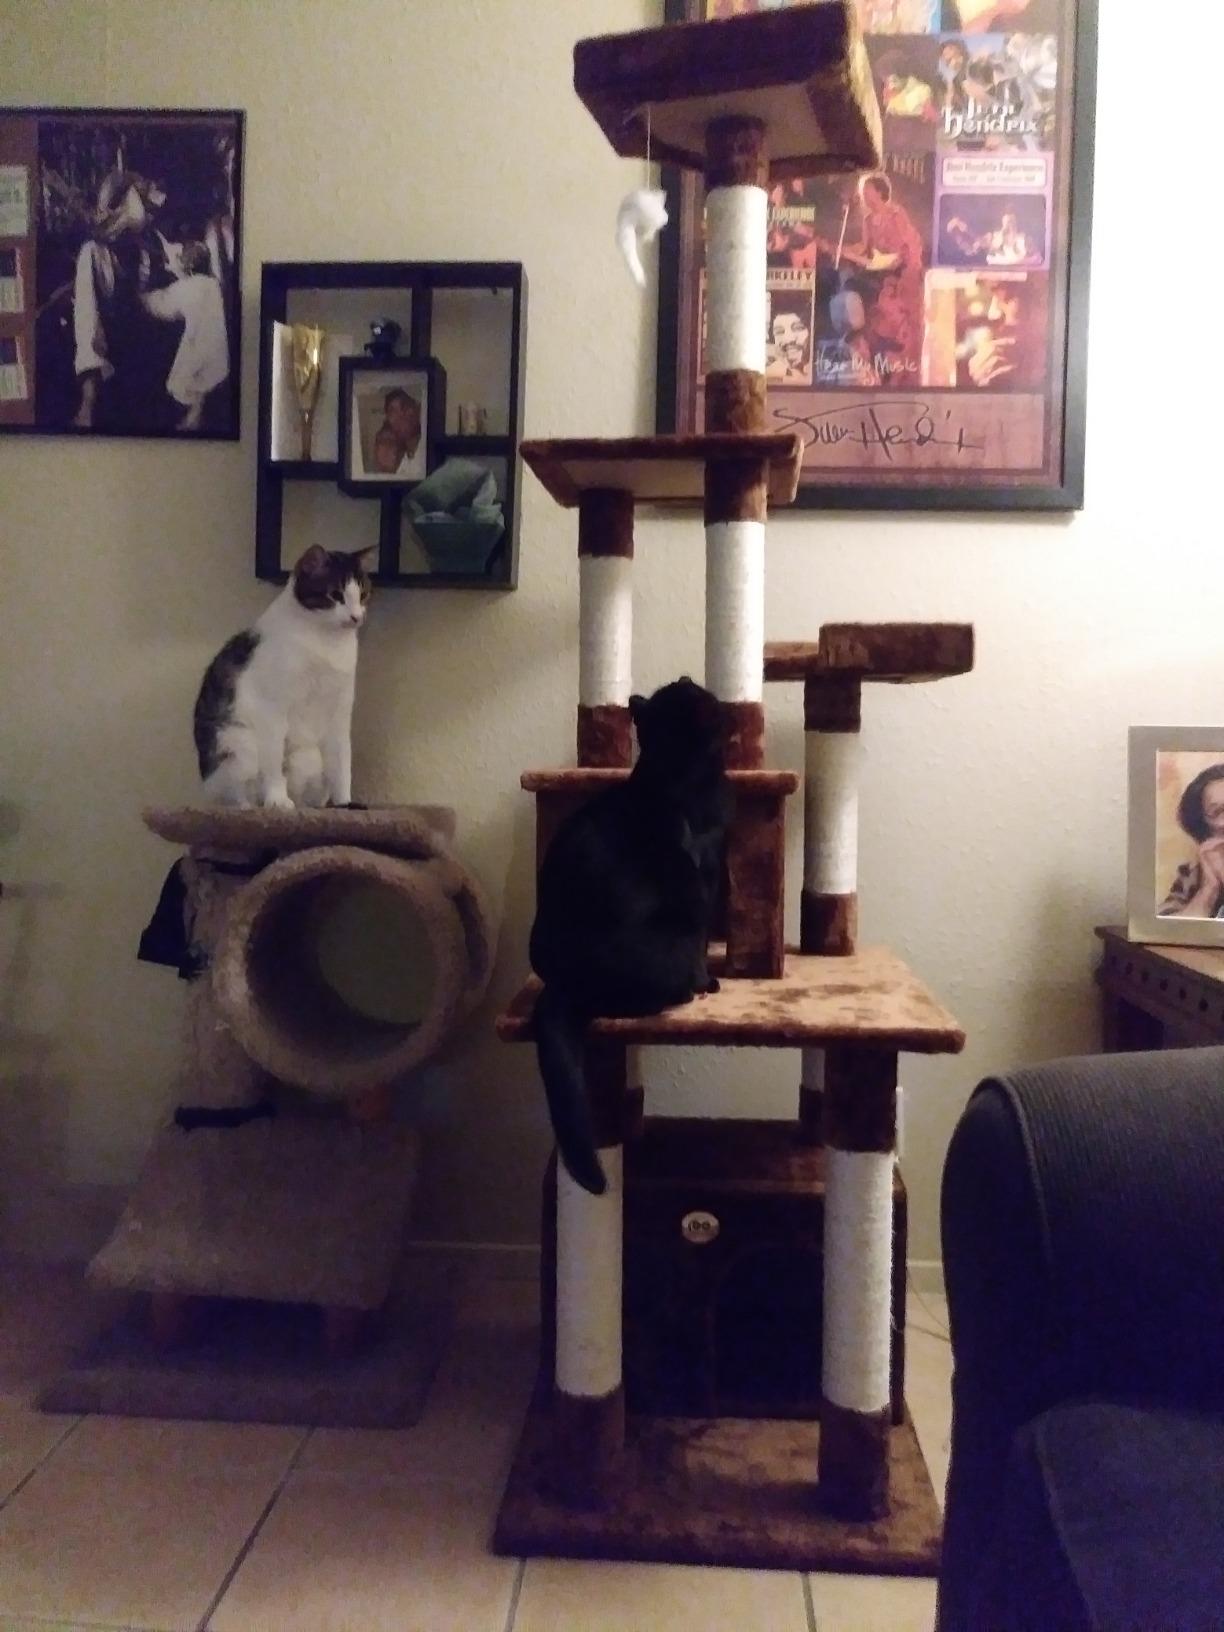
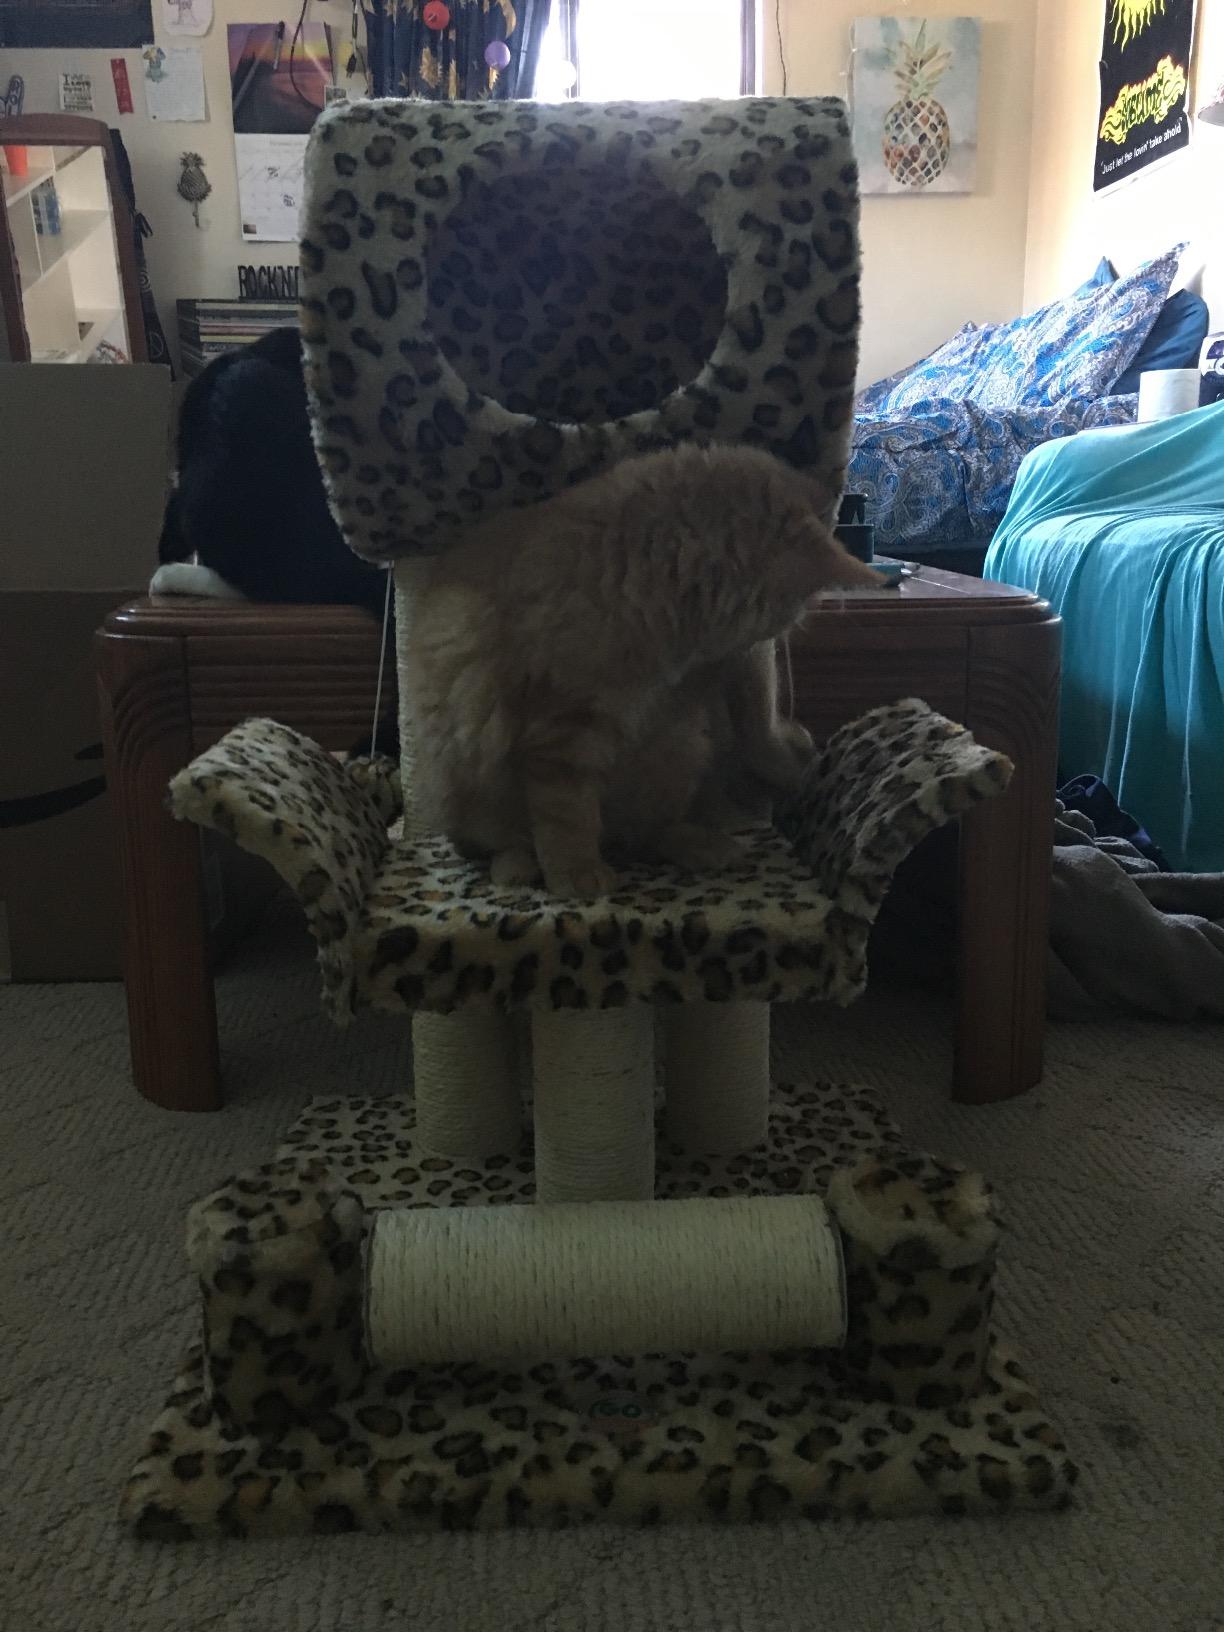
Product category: items_cat tree
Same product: no